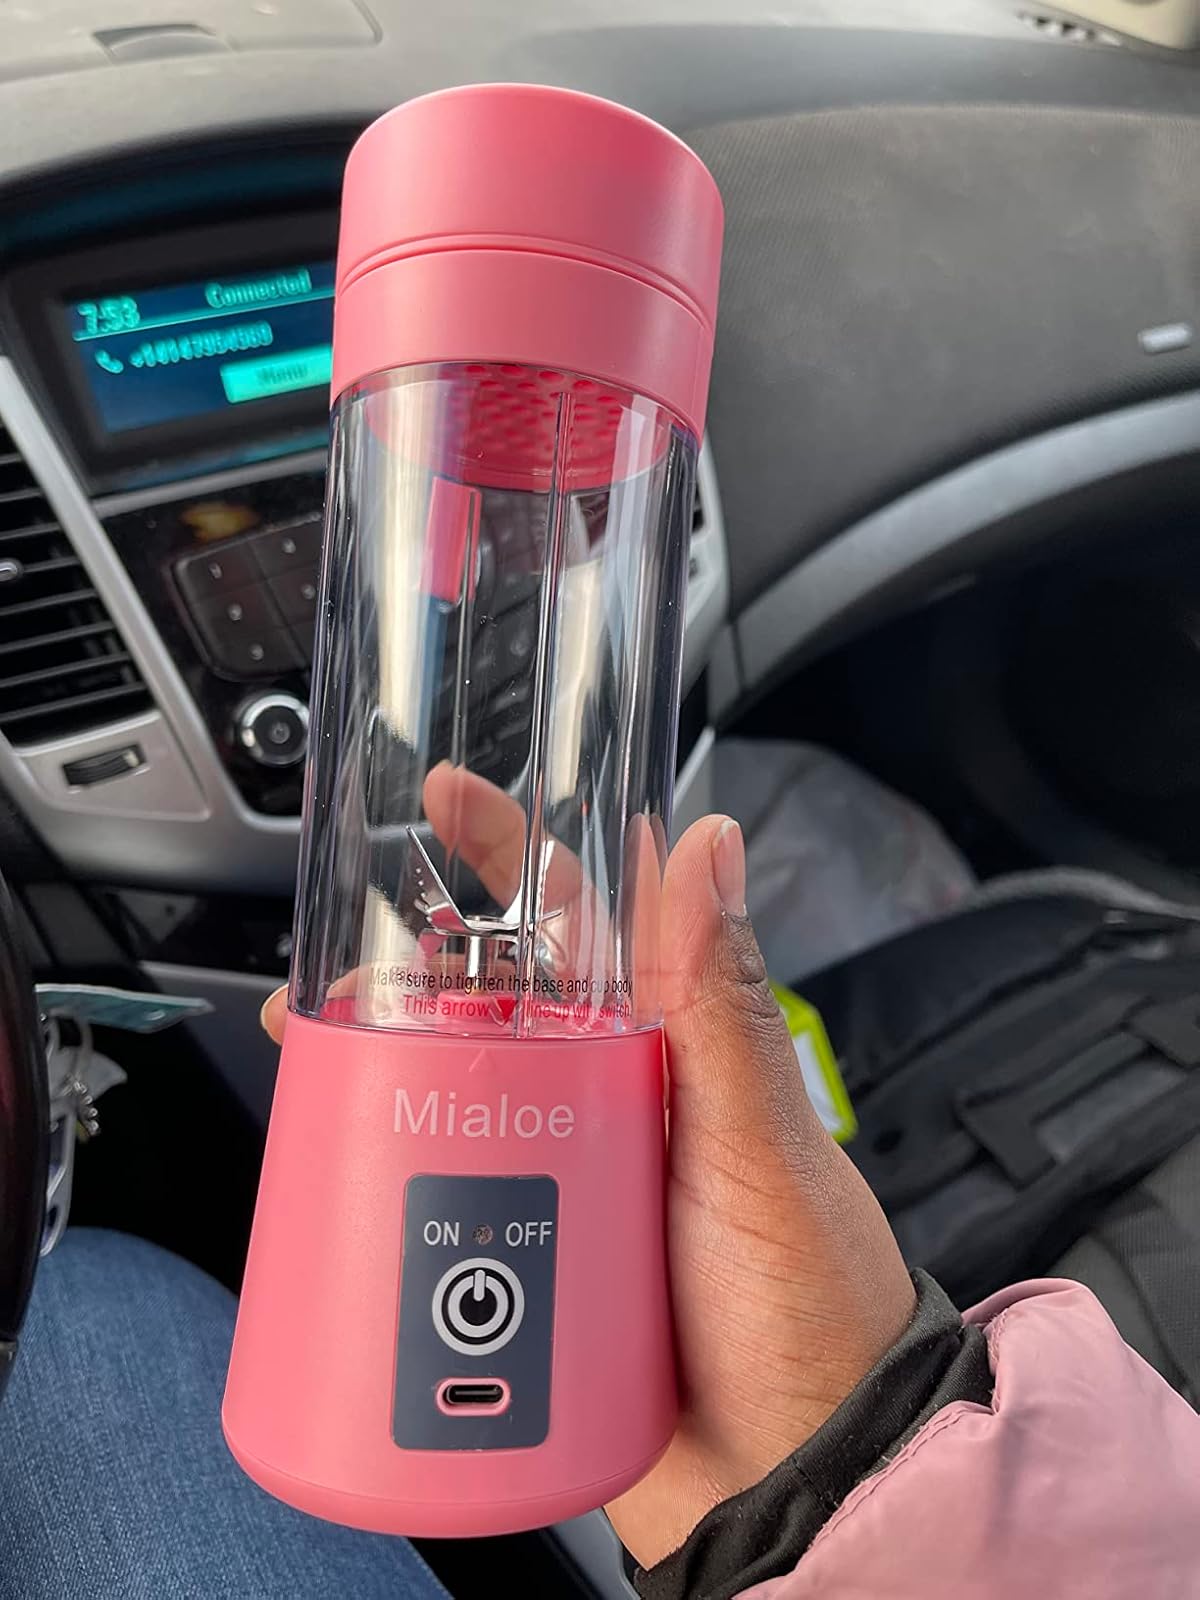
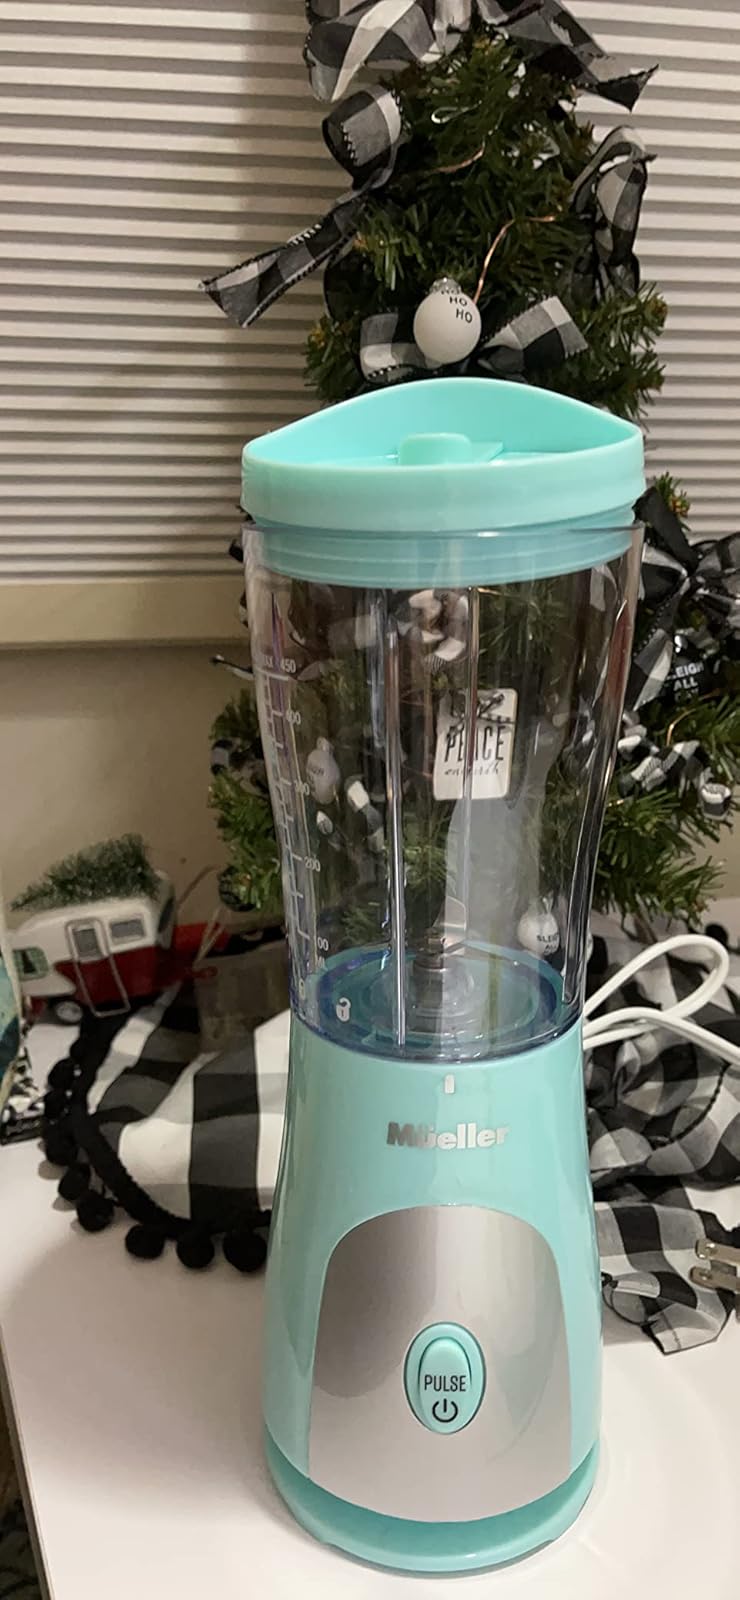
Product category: items_blender
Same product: no